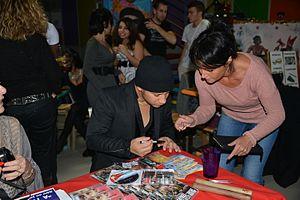
Maikel Blanco Cuevas au Cuba Tropicana à La Rochelle en janvier 2013. Maikel Blanco en train de dédicacer ses albums musicaux. Soirée dansante au Cuba Tropicana en l’ honneur de Maikel Blanco Cuevas (Maykel Blanco) venu en France pour la présentation de son nouvel album «
Maykel Blanco Cuevas est un auteur-compositeur, arrangeur, directeur musical et musicien cubain, né le 21 janvier 1982 à La Havane.